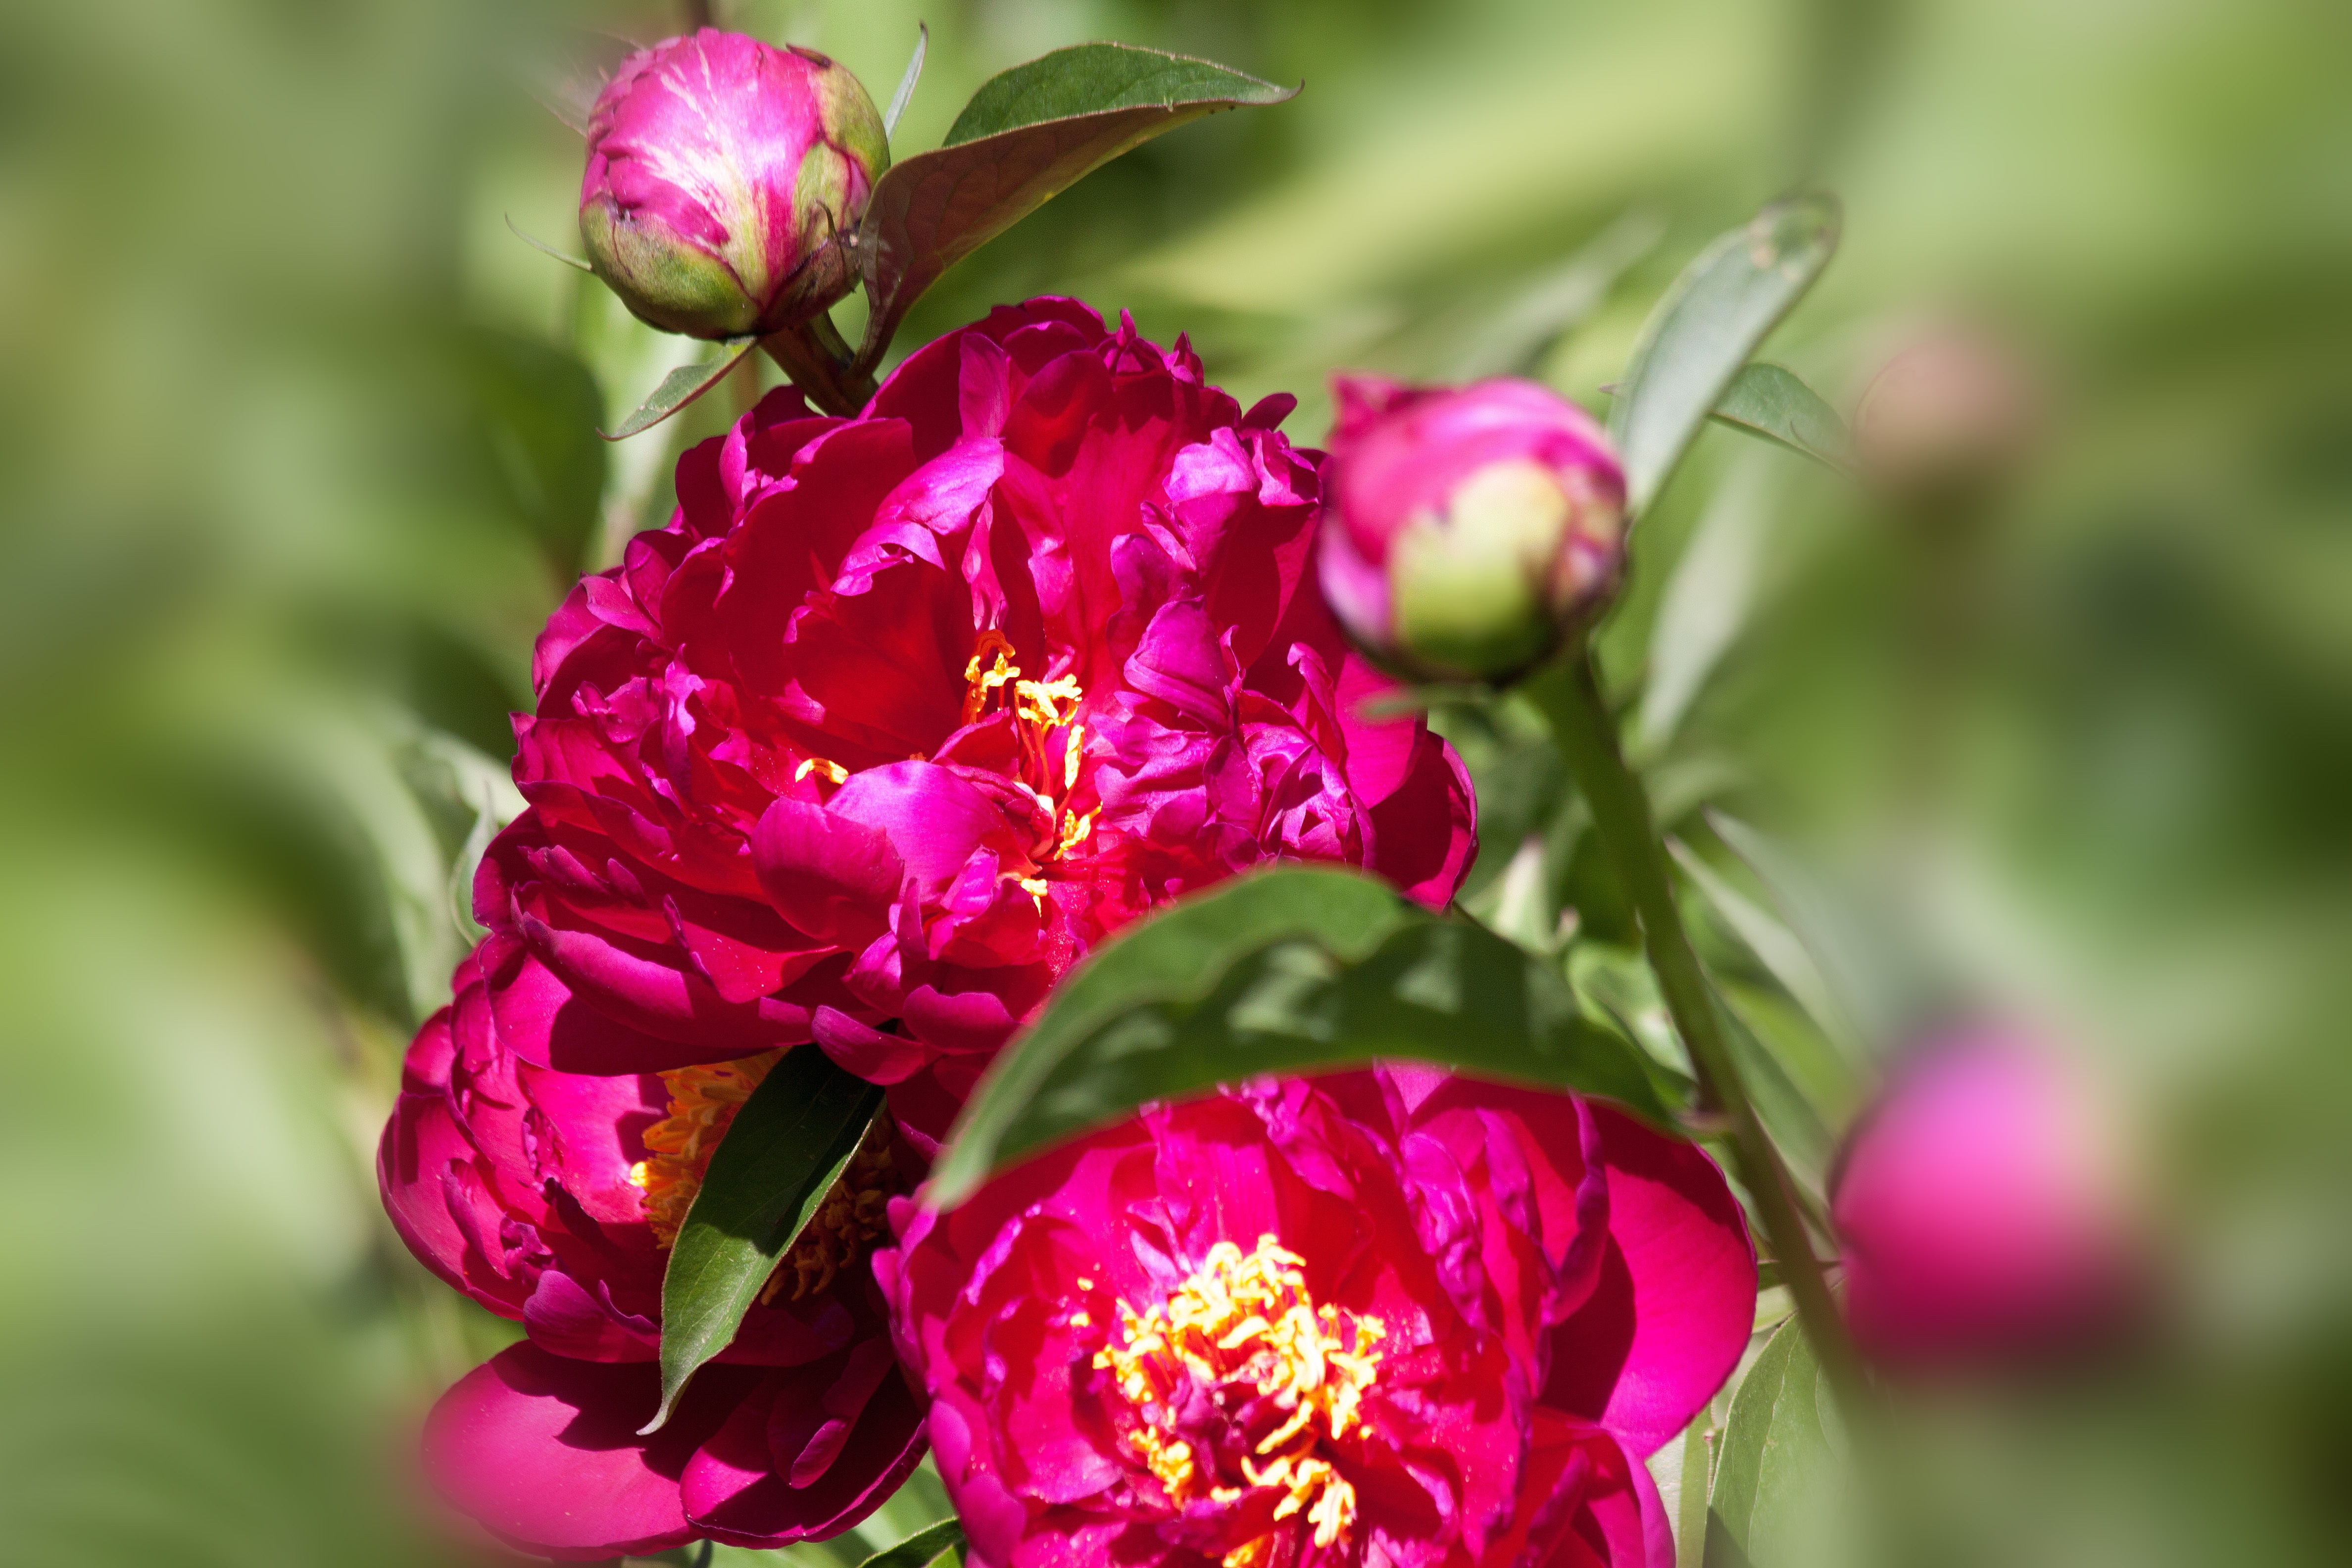
nature, blossom, plant, flower, petal, bloom, bush, rose, spring, red, produce, lush, flora, shrub, bud, peony, macro photography, ornamental plant, flowering plant, garden roses, rose family, double flower, pentecost, land plant, rosa rubiginosa